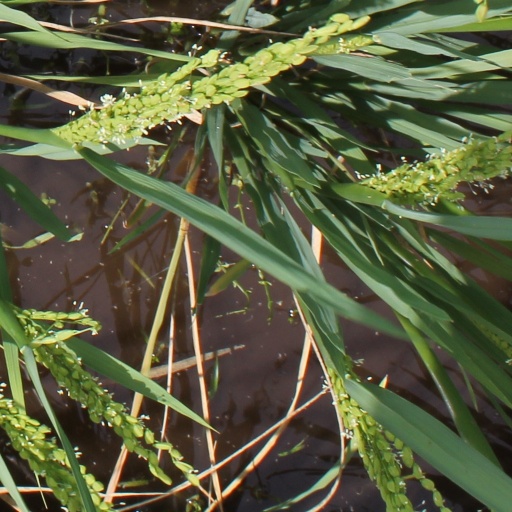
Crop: rice